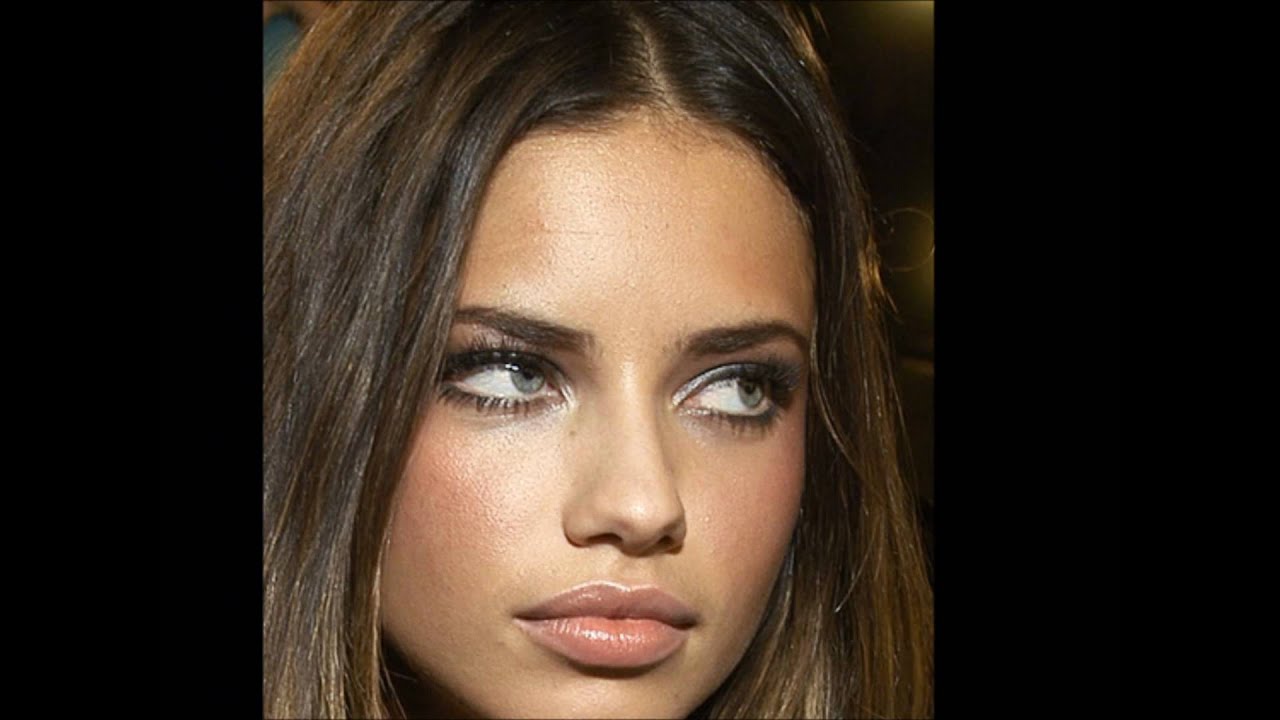
Gender: women